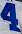
Number: 4